Yaksha: Ruthless Operations

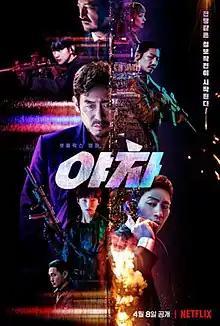
Promotional poster

Yaksha: Ruthless Operations is a 2022 South Korean spy action film directed by Na Hyeon. The film stars Sul Kyung-gu and Park Hae-soo. Based in Shenyang, China, the film revolves around a leader of an espionage agency's black ops team, and a prosecutor who was demoted to the espionage agency. The film was released worldwide on April 8, 2022 on Netflix.